Bartholomew Ruspini

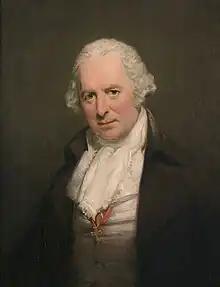
Portrait of Ruspini by George Romney, National Gallery of Denmark.

Bartolomeo Ruspini (25 March/6 April 1728 – 14 December 1813), also known as Bartholomew Ruspini, was an Italian-born British surgeon-dentist and philanthropist in the 18th century, remembered for founding the Royal Masonic School for Girls.